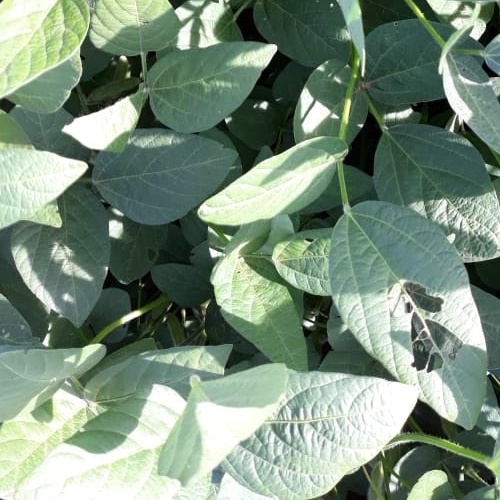
Label: Caterpillar